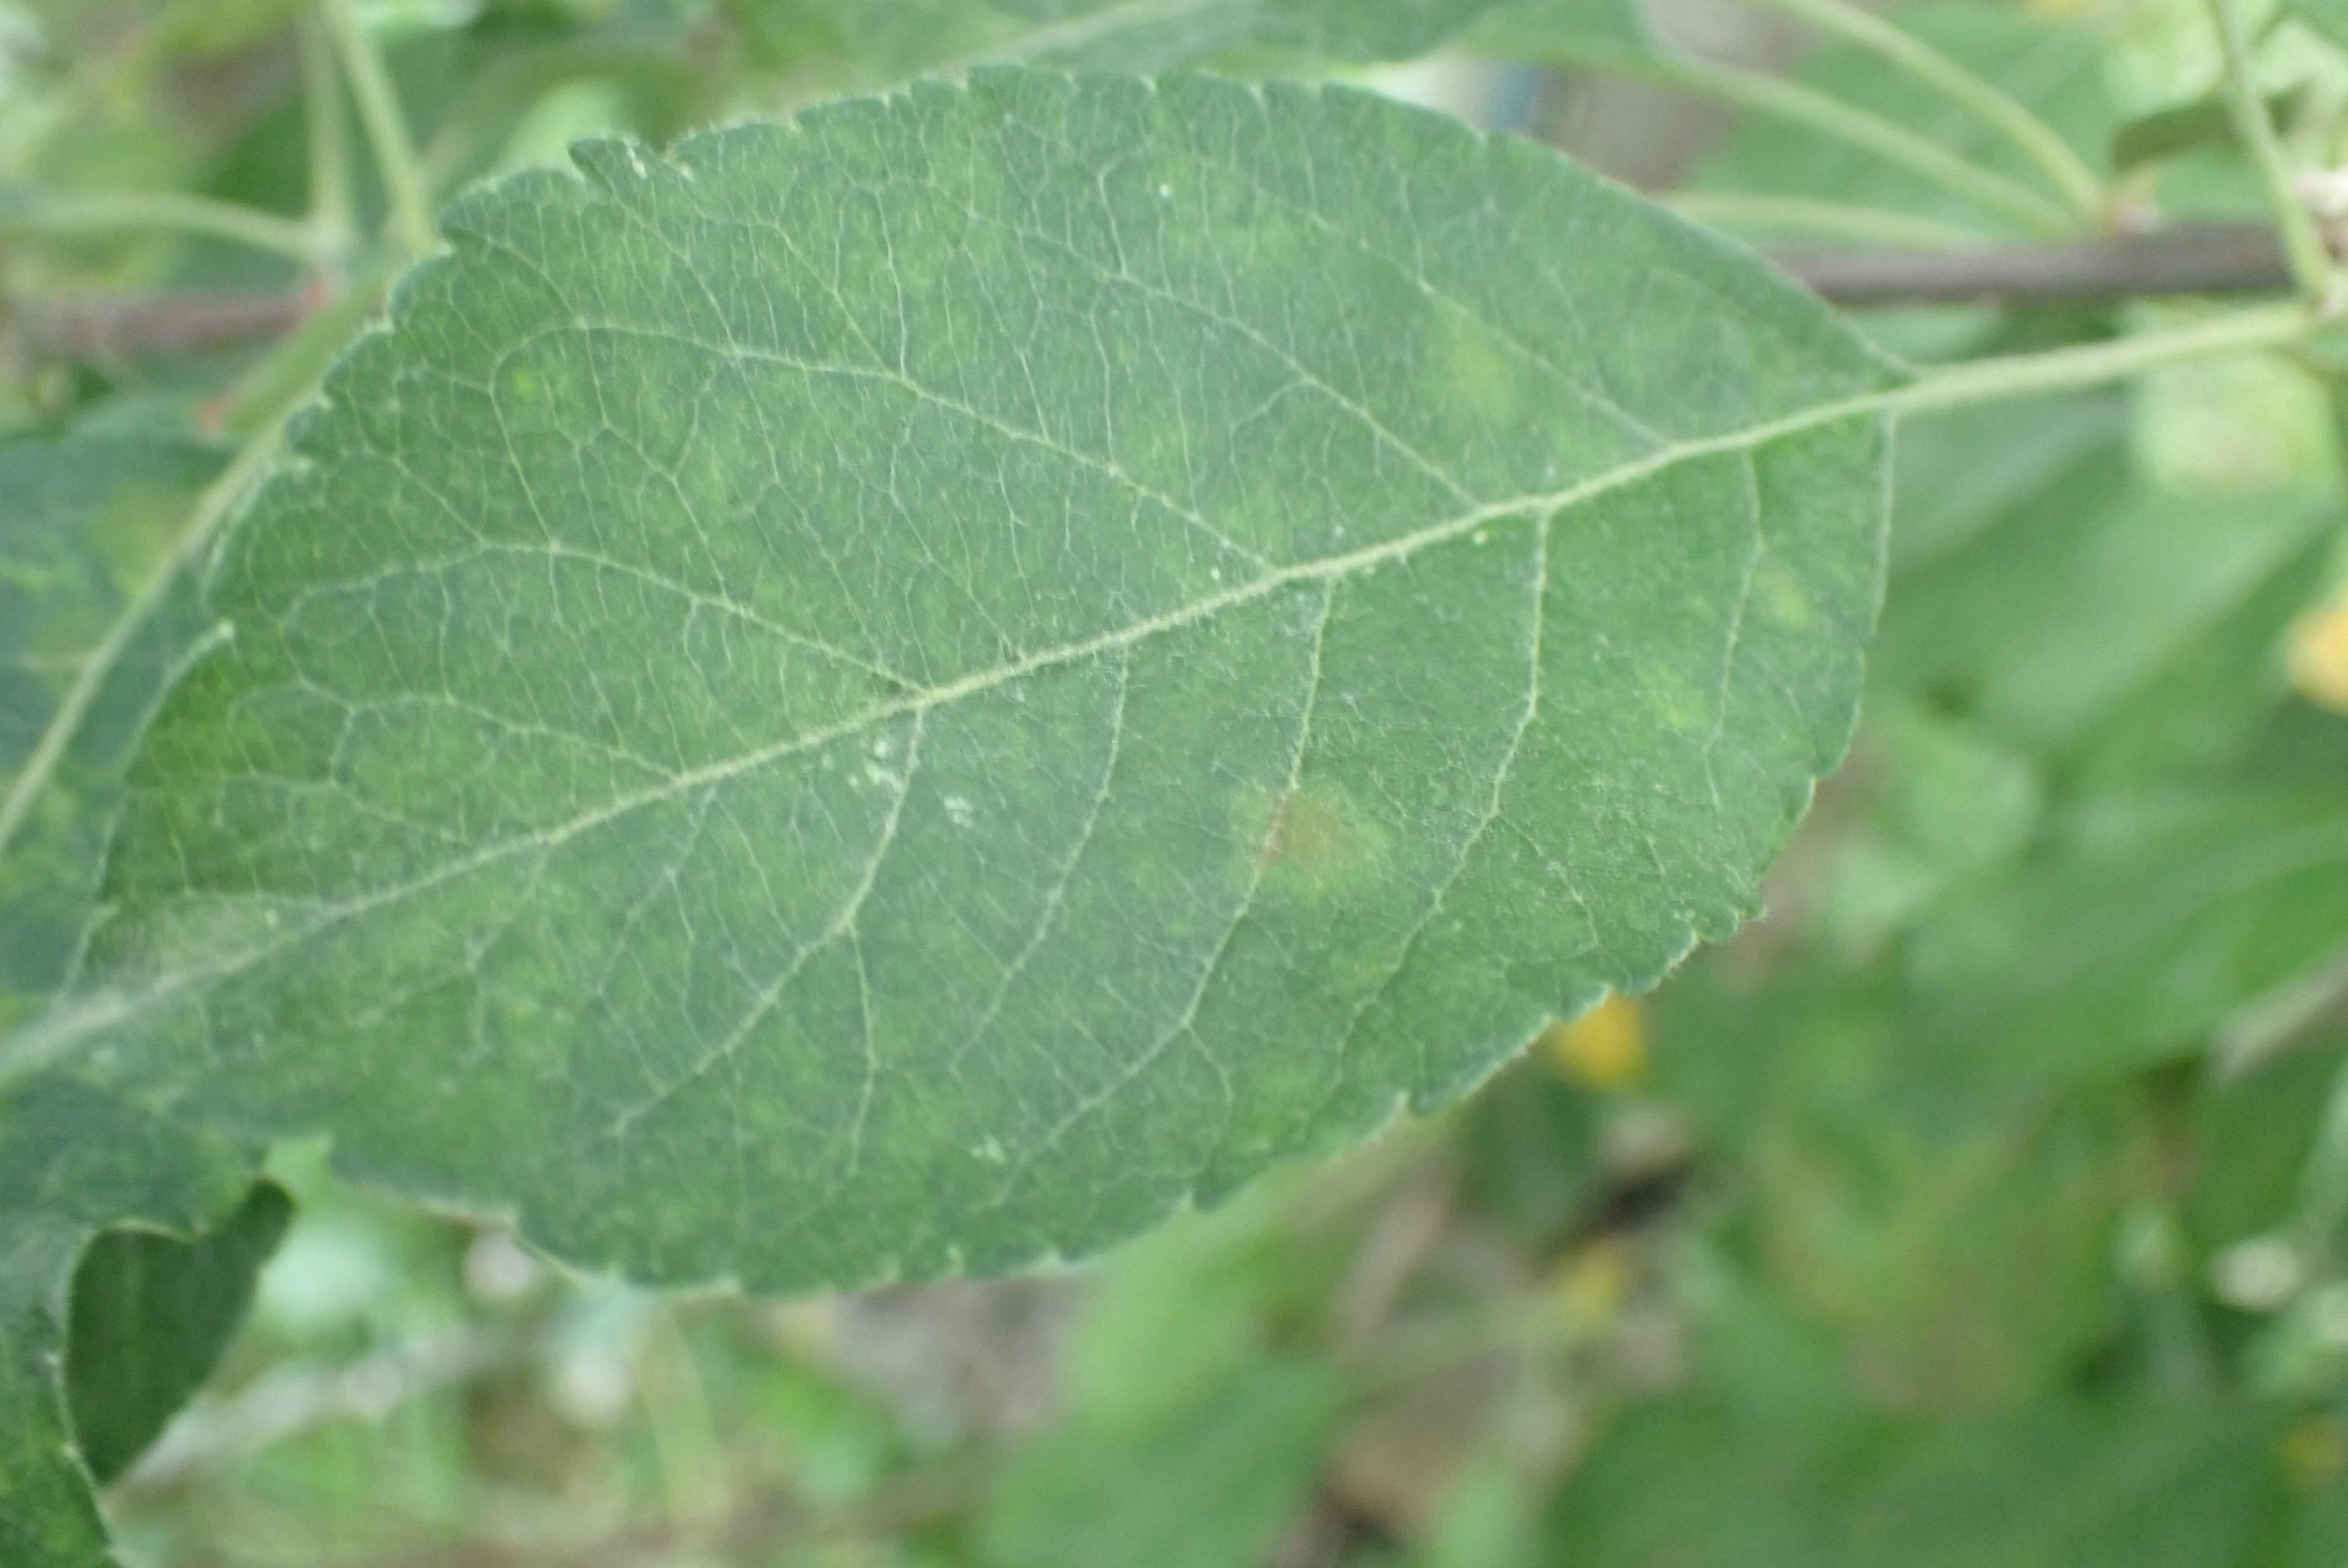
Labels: scab